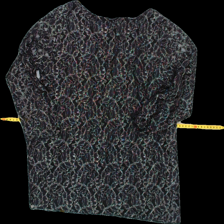
View: back
Type: Top
Category: Ladies
Brand: Not Applicable
Colors: Black, Grey
Material: 87% polyester, 13% cont?
Pattern: Lace
Cut: Regular, C-collar
Season: Winter
Trend: No trend
Stains: No
Price range: 50-100
Recommended usage: Reuse